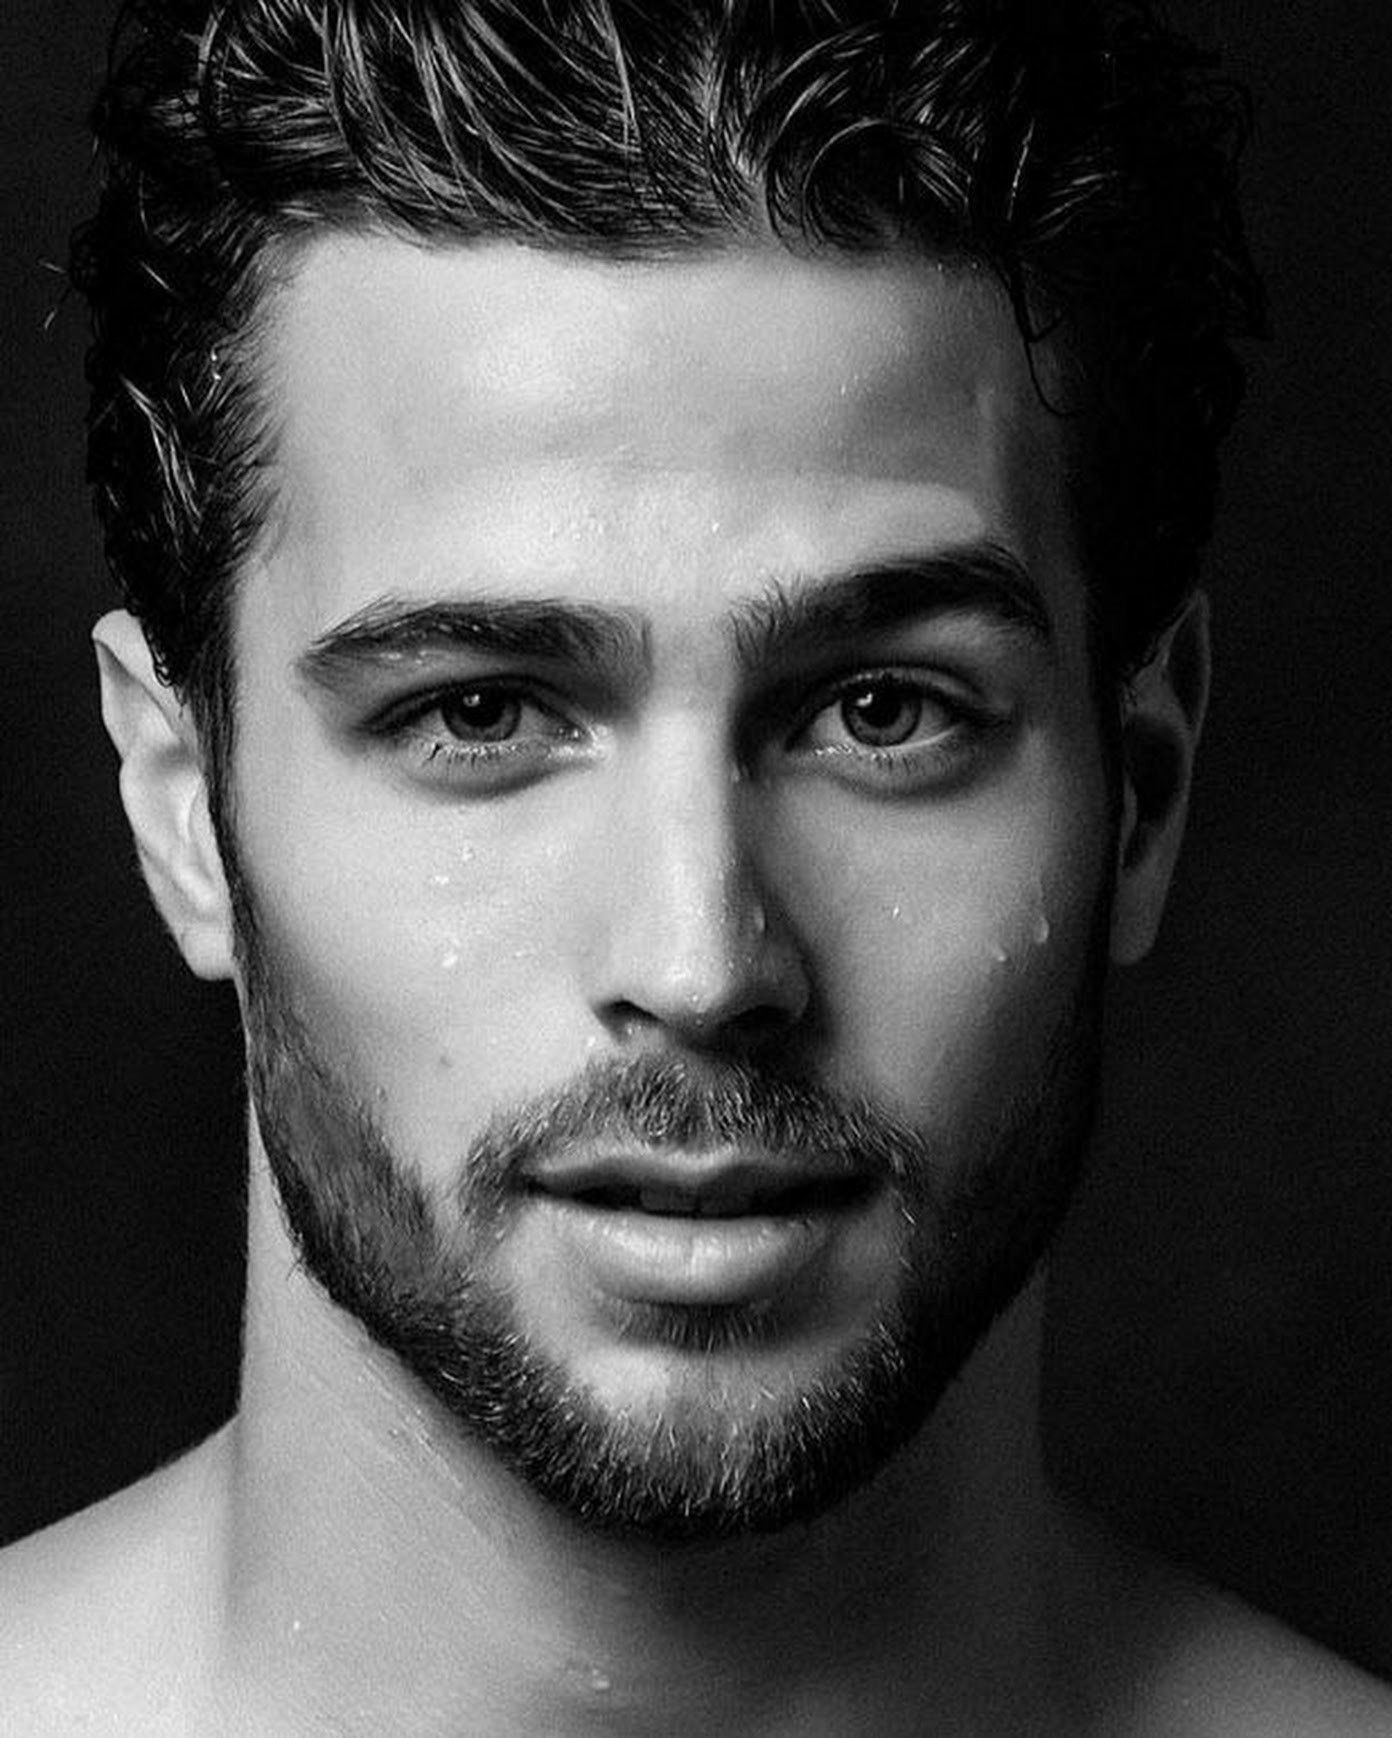
Gender: men